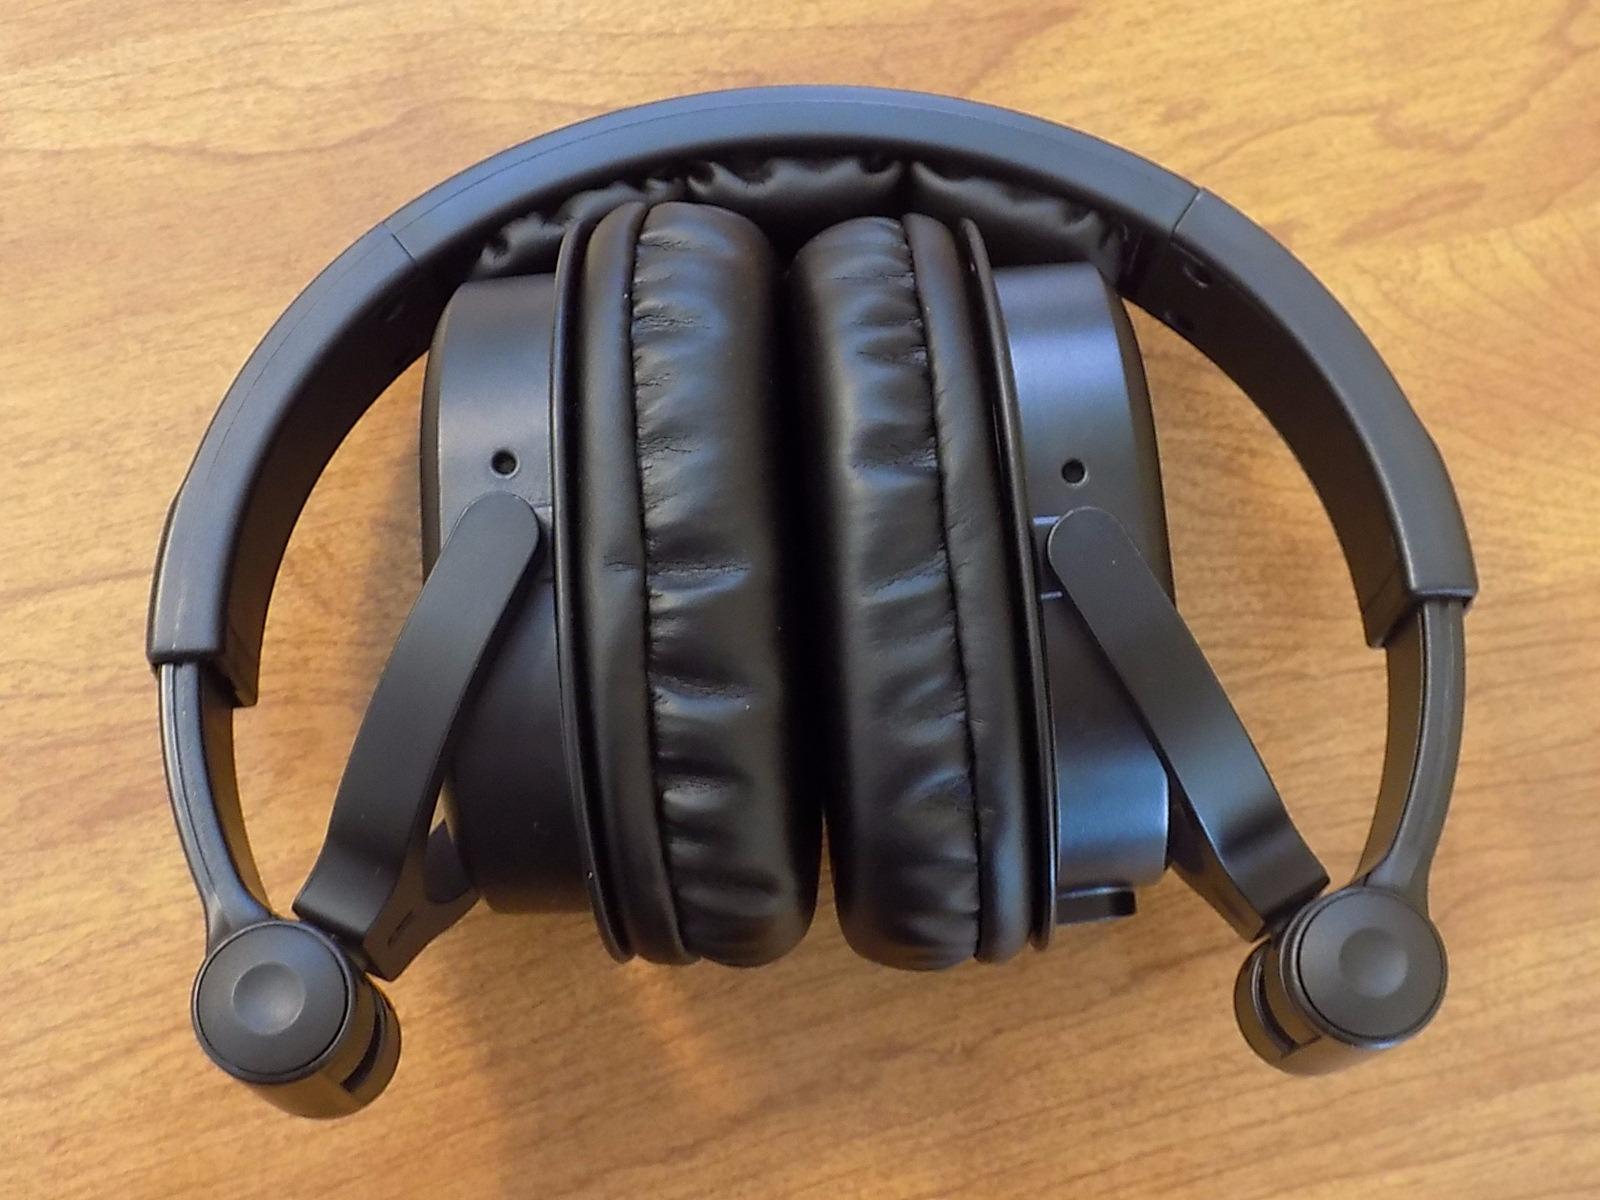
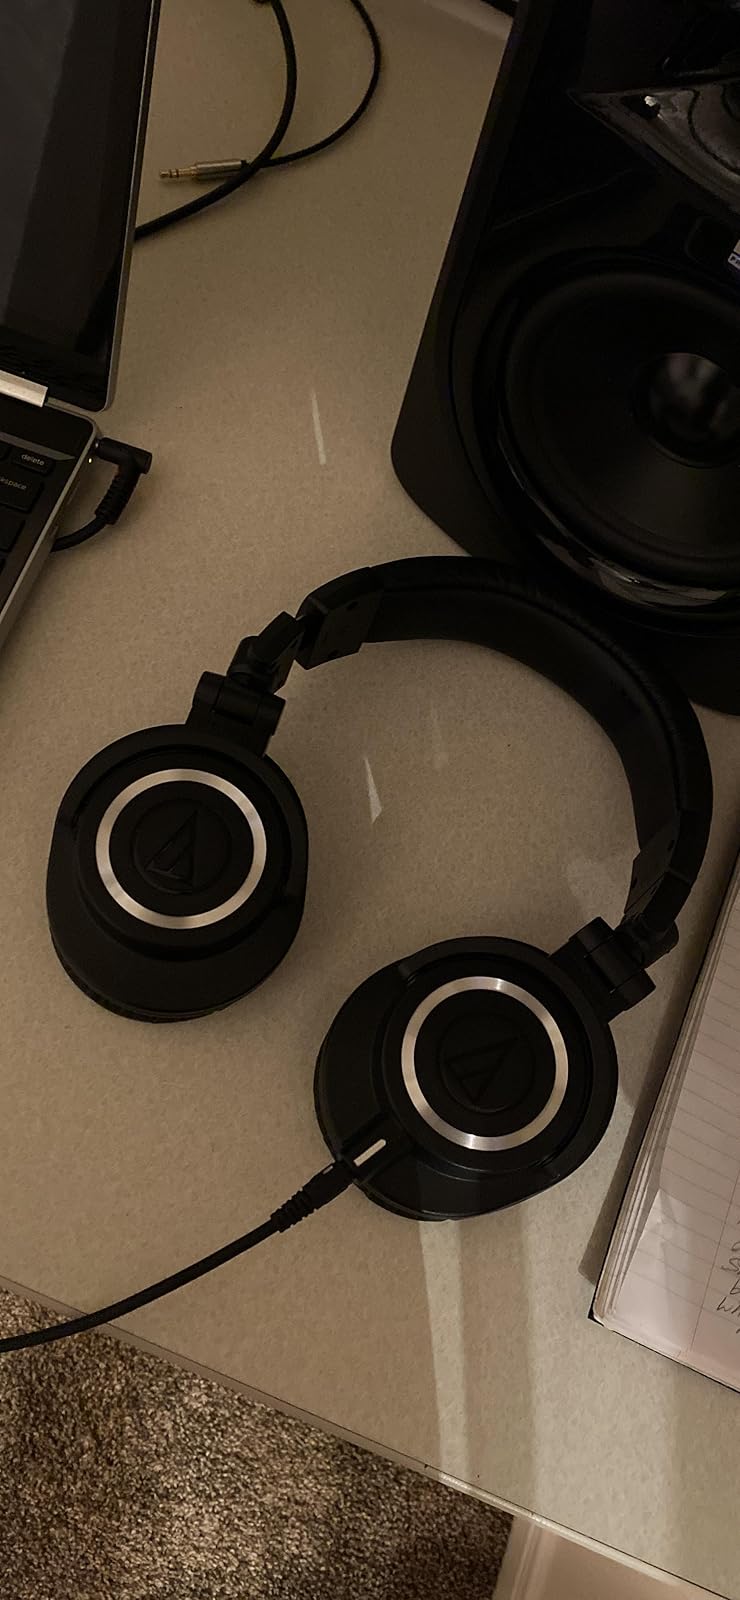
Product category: headphones
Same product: no